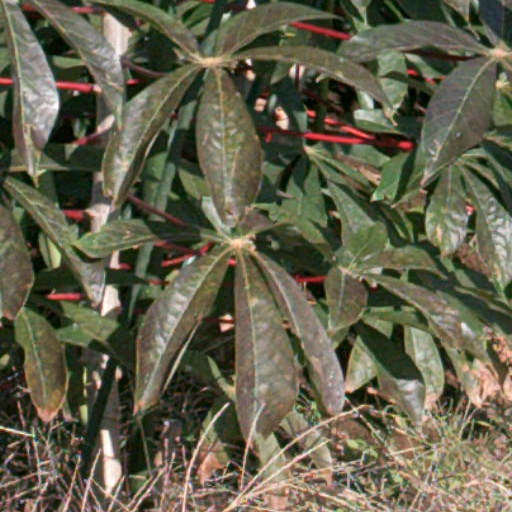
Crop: cassava